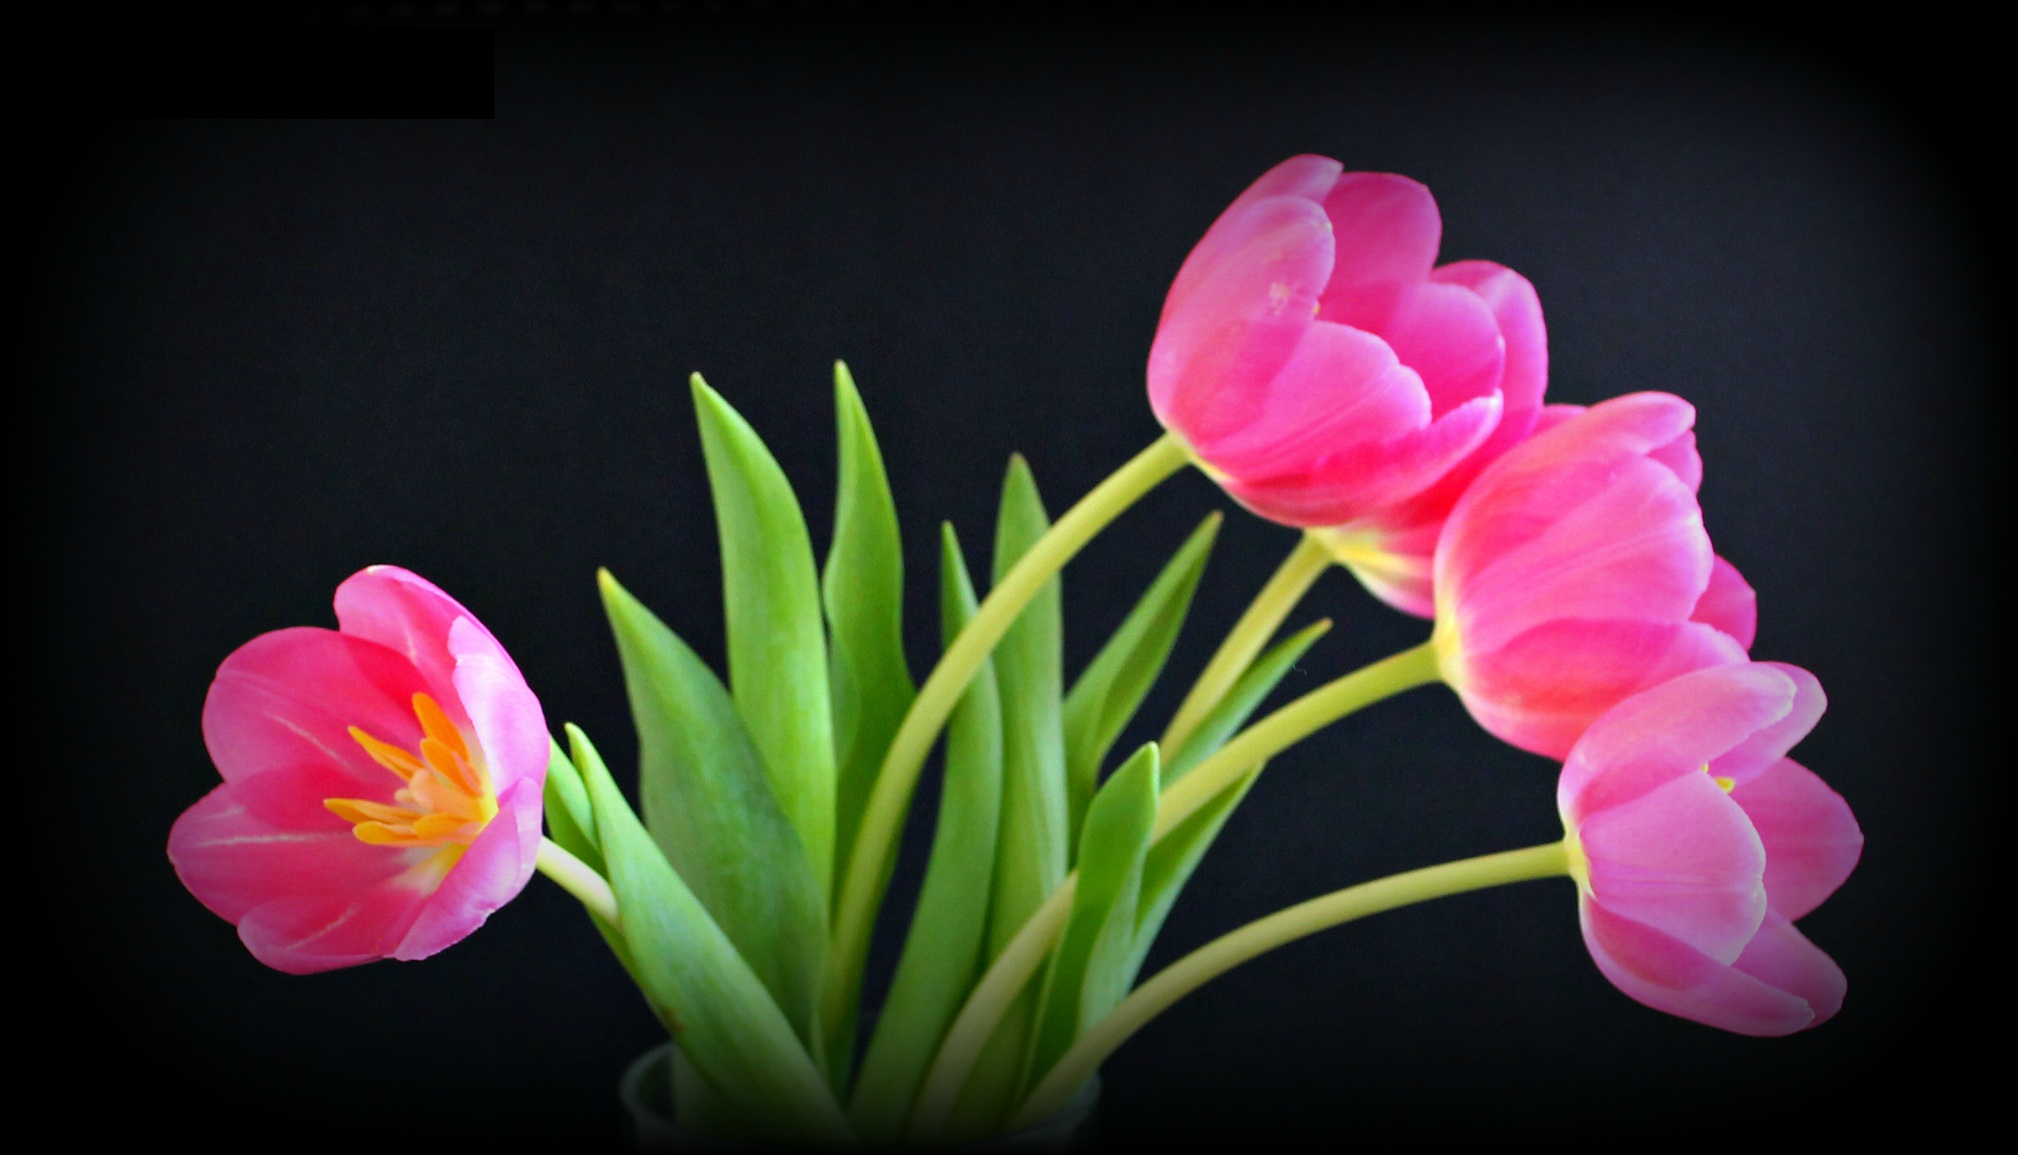
nature, plant, bunch, flower, petal, tulip, natural, pink, flora, tulips, floristry, macro photography, flowering plant, plant stem, land plant, bloom bouquet